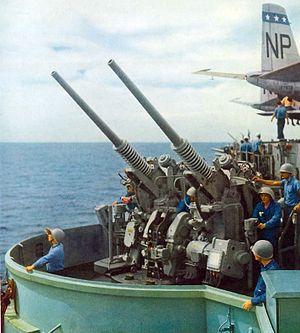
Les canons de 3 pouces/50 calibres Mark 27, 33 et 34 sont une série de canons navals antiaériens conçus durant la Seconde Guerre mondiale et achevés après la fin de celle-ci. Installé sur de nombreux navires de l'United States Navy de la fin des années 1940 aux années 1980, il est encore utilisé en 2016 sur des navires vendus à d'autres nations.